Soap Box Derby

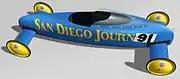
1946 Soap Box Derby World Champion Gil Klecan's car

The Soap Box Derby swept across America quickly during the depression with dreams of winning the All-American becoming quite popular with boys. Within a year of its inauguration, tens of thousands of them were constructing racers. The added inducement of winning a college scholarship was also a chance at a more promising future, particularly when life was a challenge for many. Print media made celebrities of Derby champs, their faces appearing on the front page of every newspaper that covered an event.